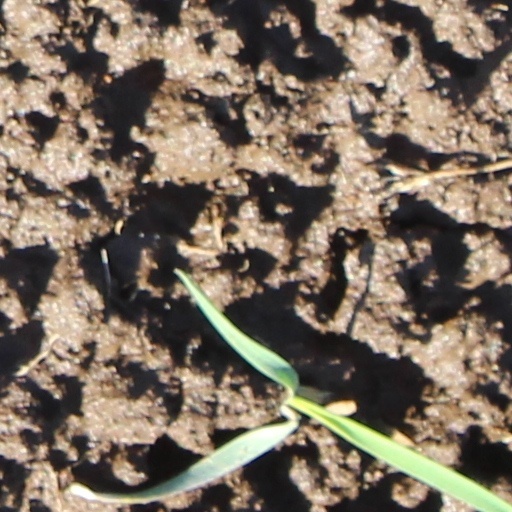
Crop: wheat